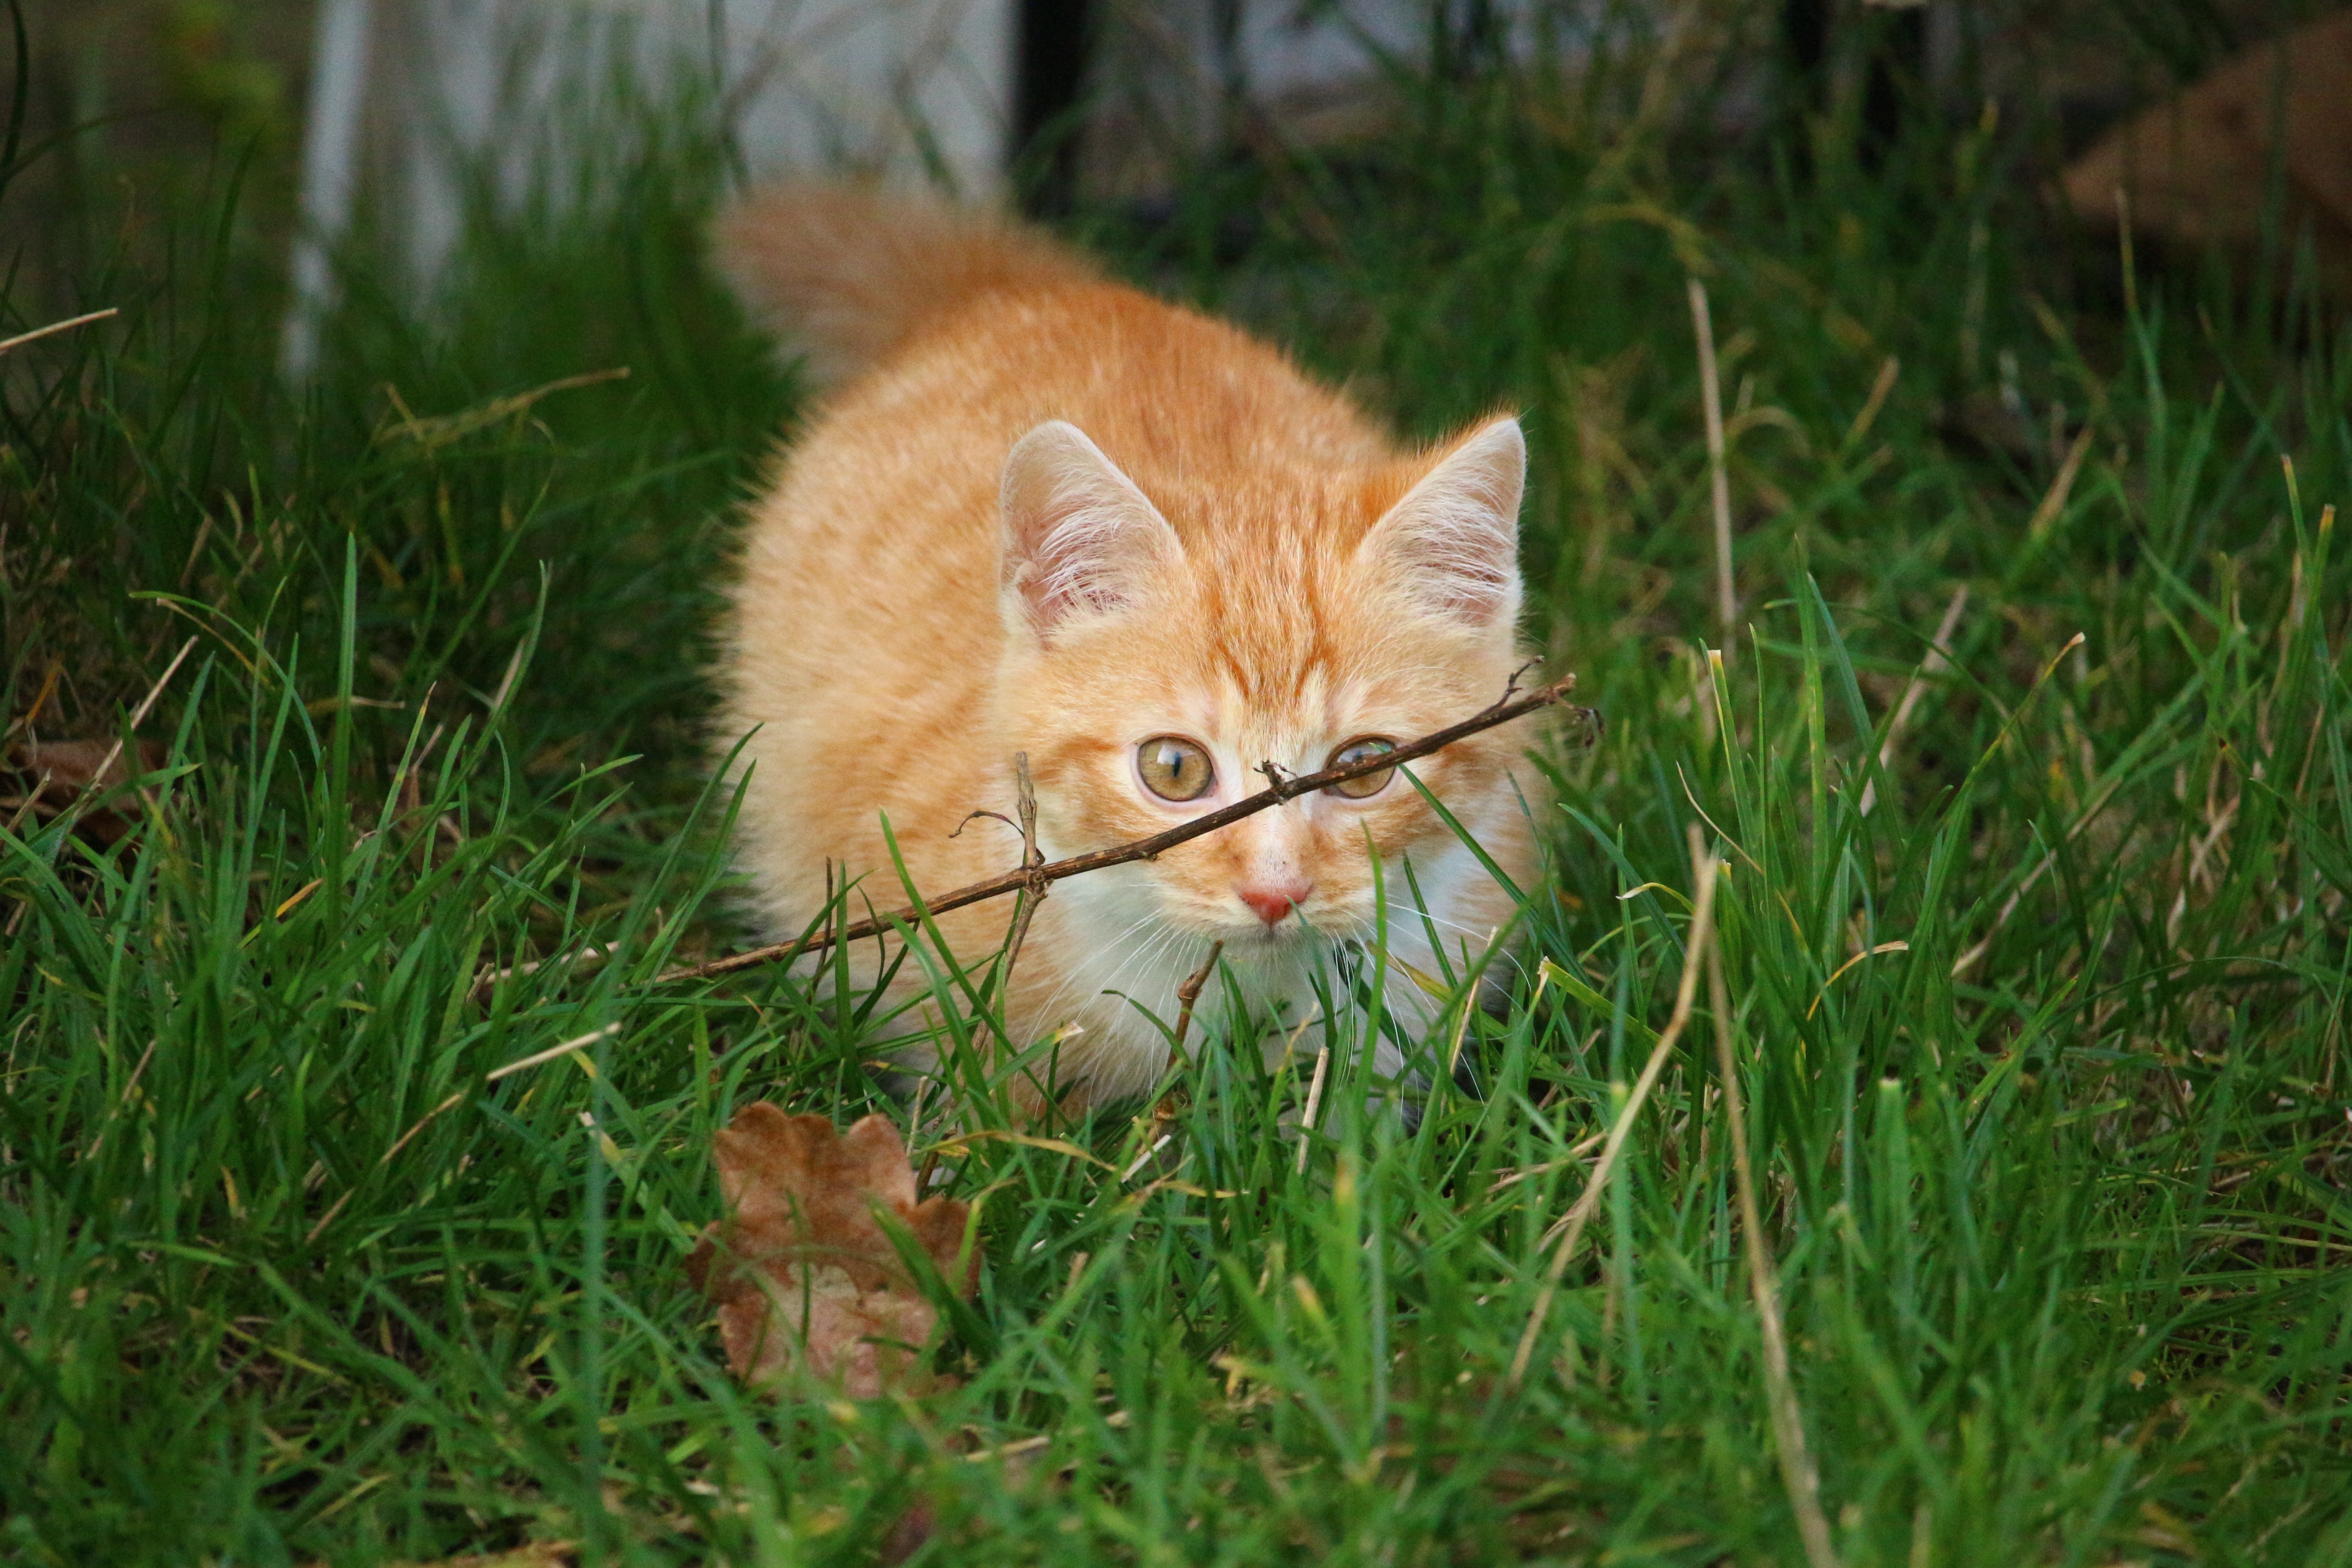
grass, kitten, cat, mammal, fauna, whiskers, vertebrate, domestic cat, young cat, red cat, cat baby, wild cat, small to medium sized cats, cat like mammal